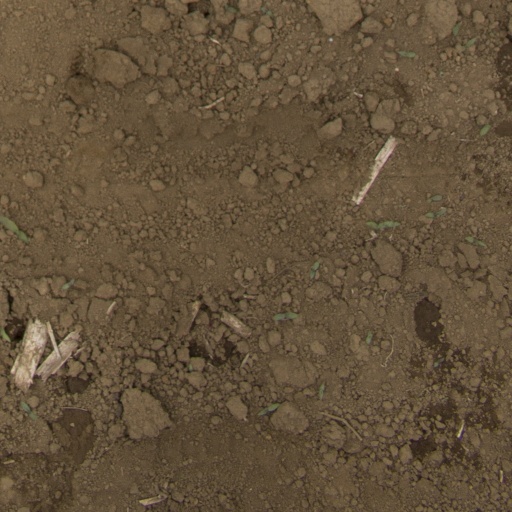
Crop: Jerusalem artichoke